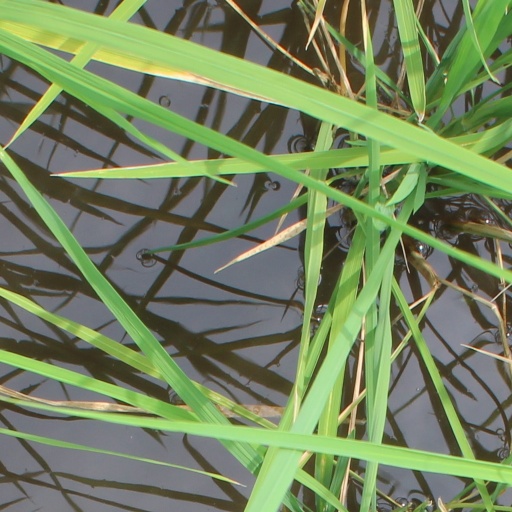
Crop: rice